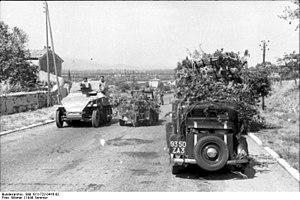
Chronologie de la Seconde Guerre mondiale